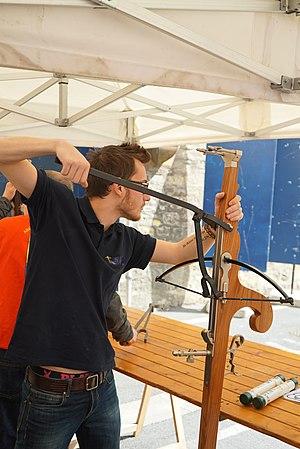
lors de la Fêtes des confréries de Charleville, 2017.
L'arbalète est une arme de trait, constituée d'un arc monté sur un fût et lançant des projectiles appelés « carreaux ».